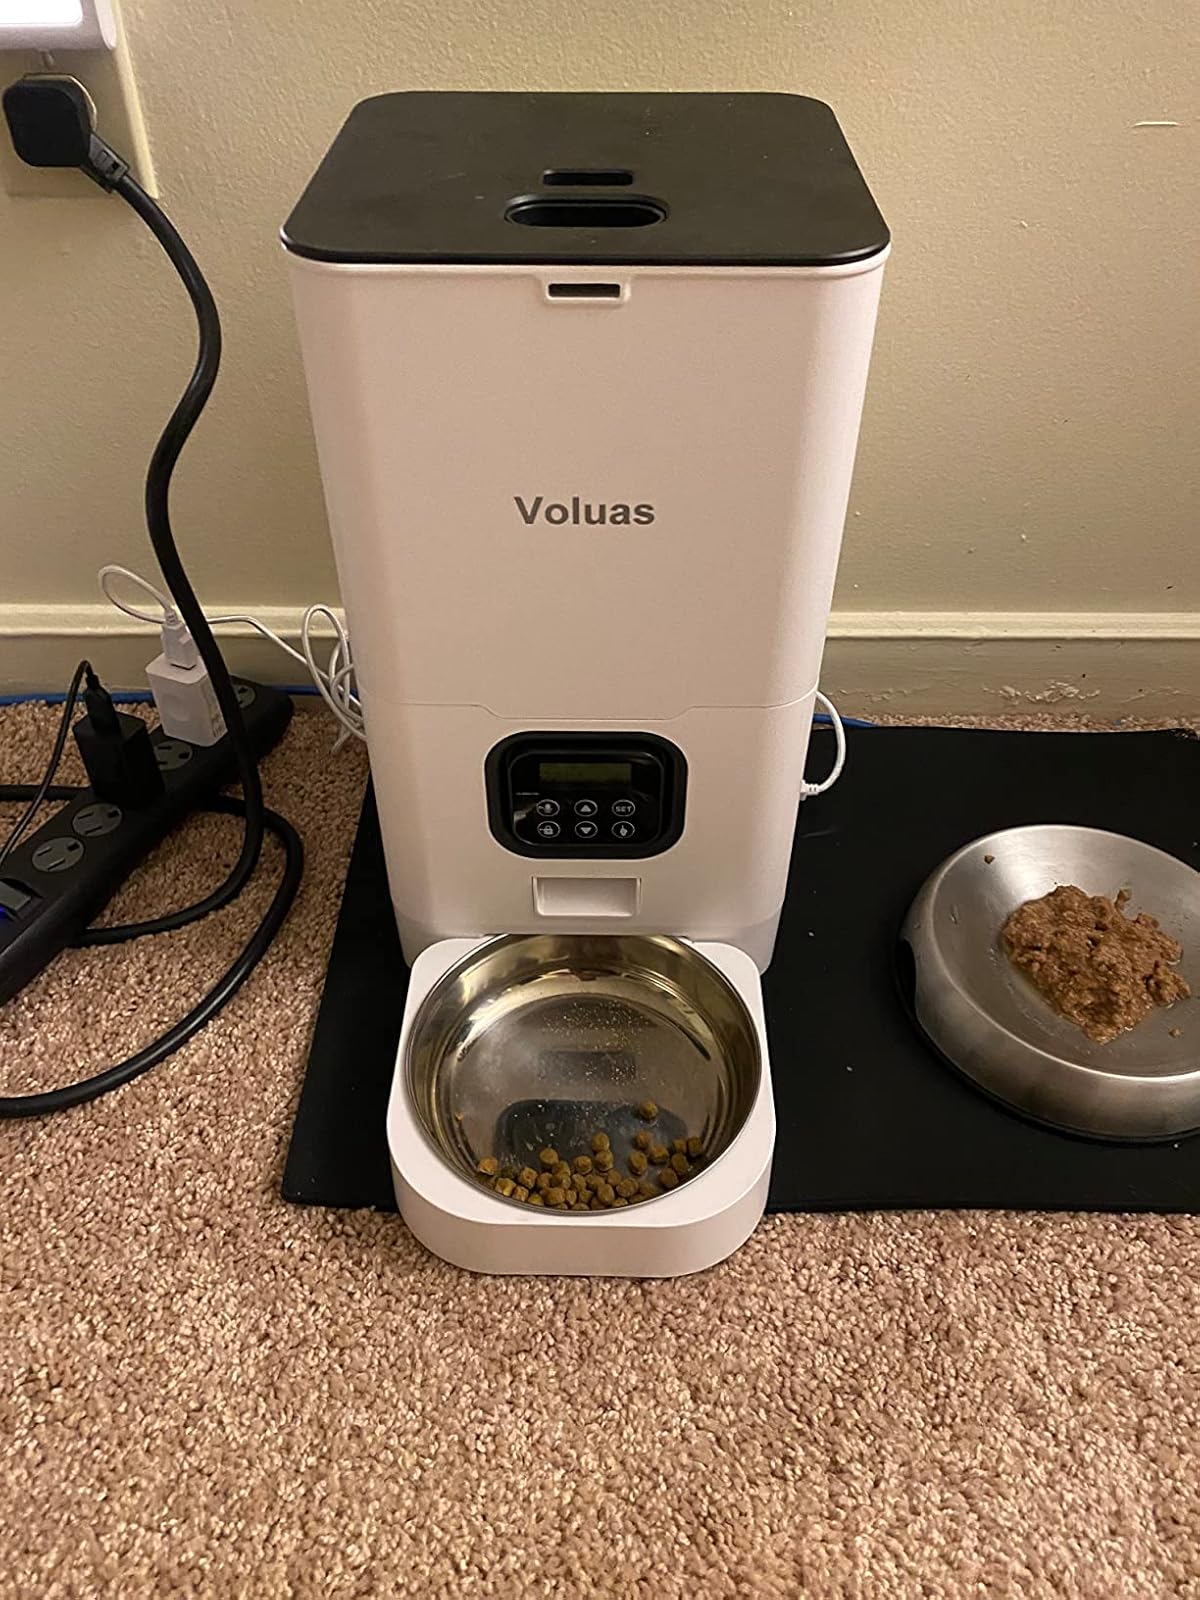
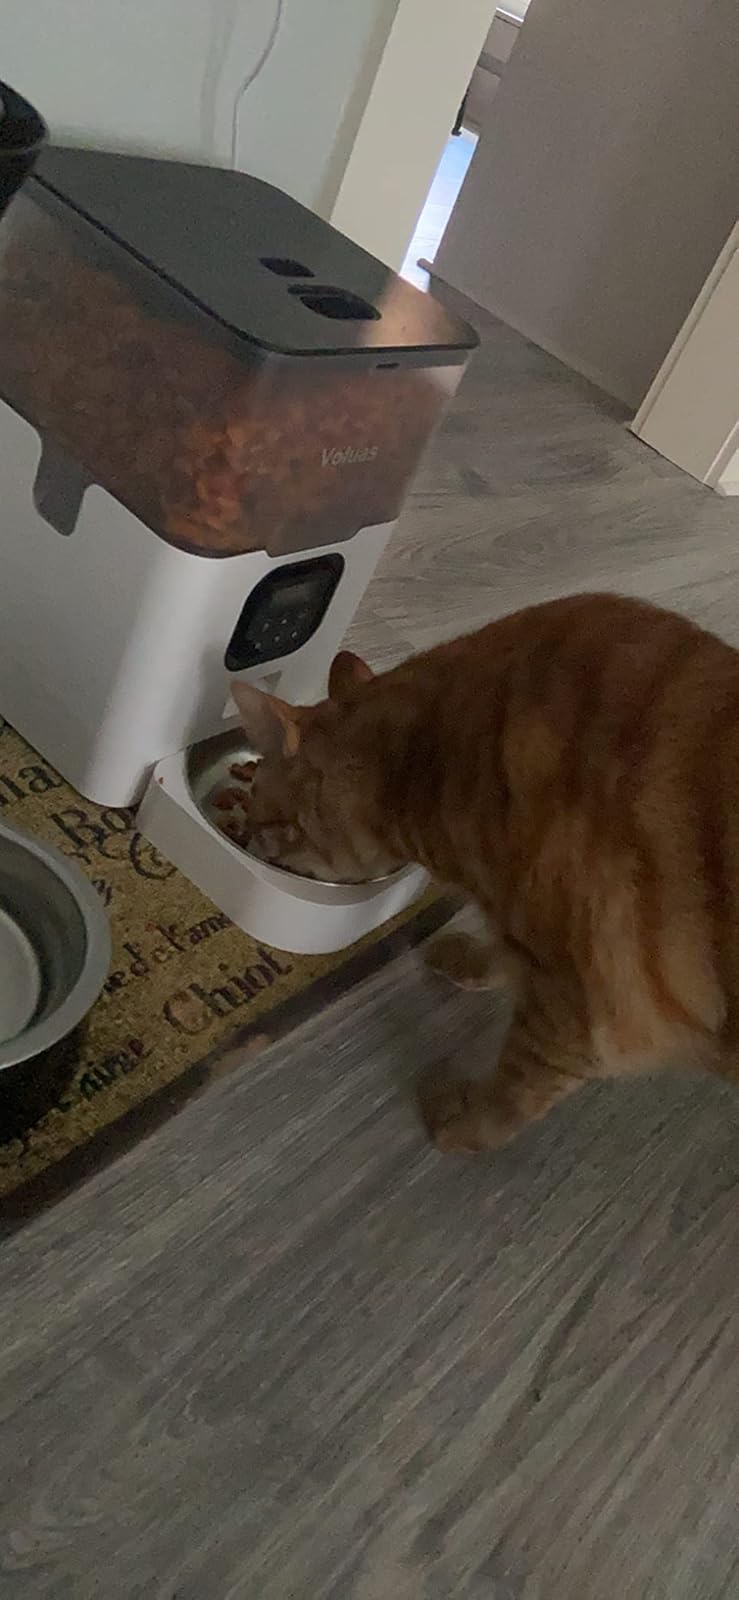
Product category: items_feeder
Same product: no